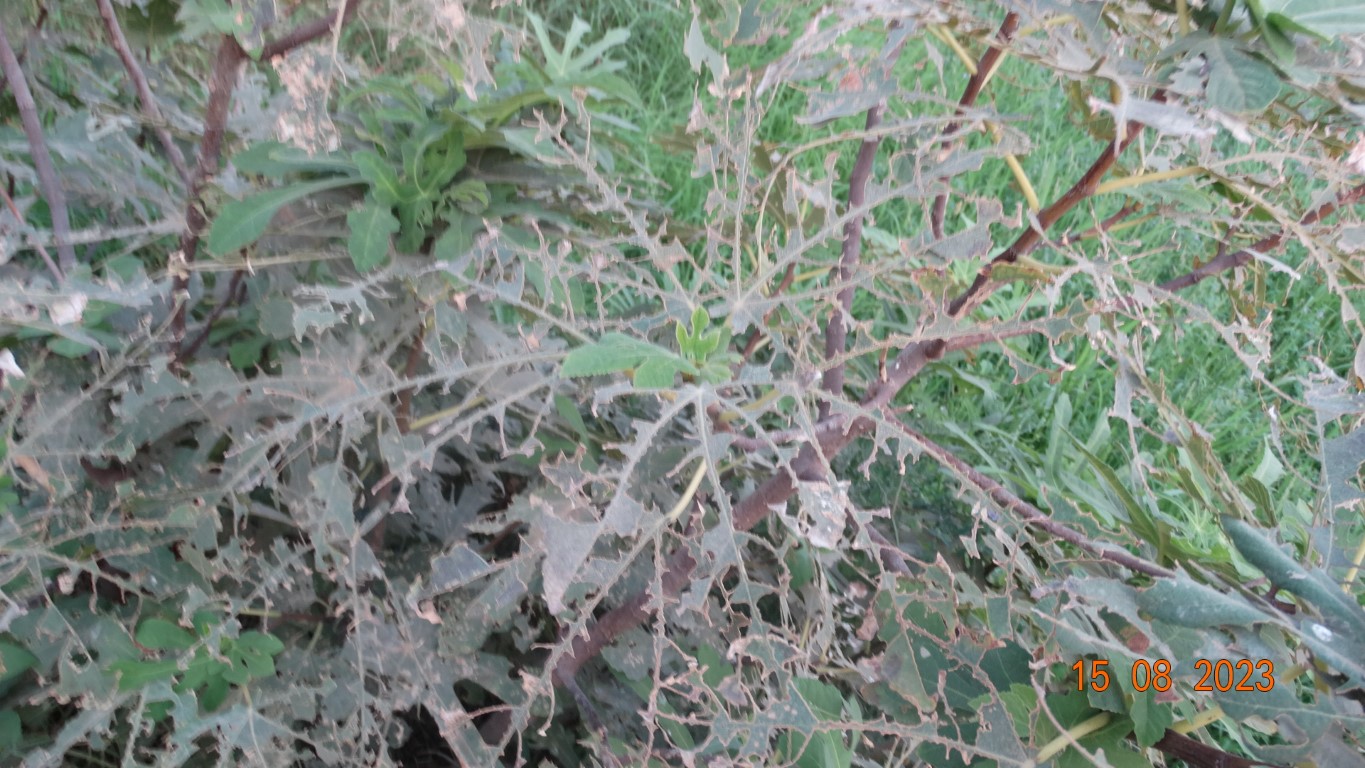
Label: infected